Sense

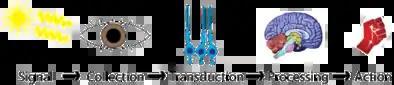
Sensation consists of signal collection and transduction.

A sense is a biological system used by an organism for sensation, the process of gathering information about the surroundings through the detection of stimuli. Although, in some cultures, five human senses were traditionally identified as such (namely sight, smell, touch, taste, and hearing), many more are now recognized. Senses used by non-human organisms are even greater in variety and number. During sensation, sense organs collect various stimuli (such as a sound or smell) for transduction, meaning transformation into a form that can be understood by the brain. Sensation and perception are fundamental to nearly every aspect of an organism's cognition, behavior and thought.